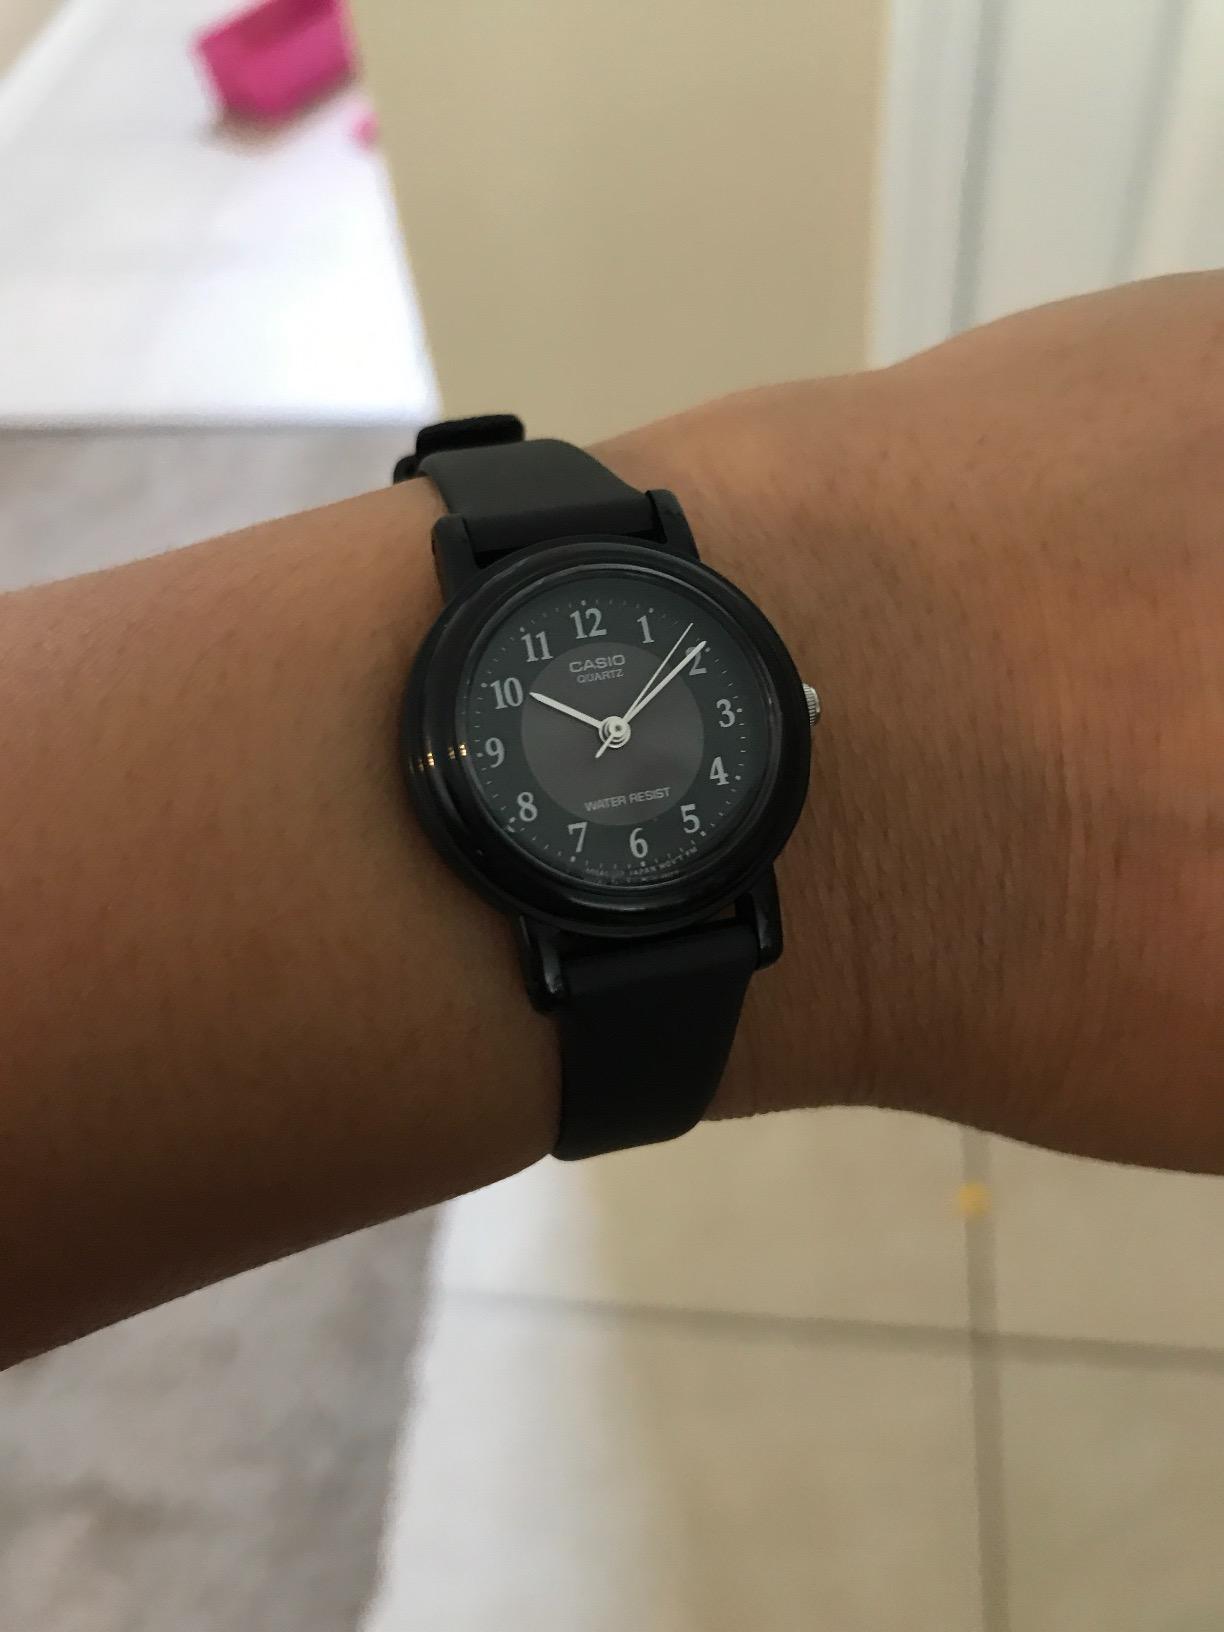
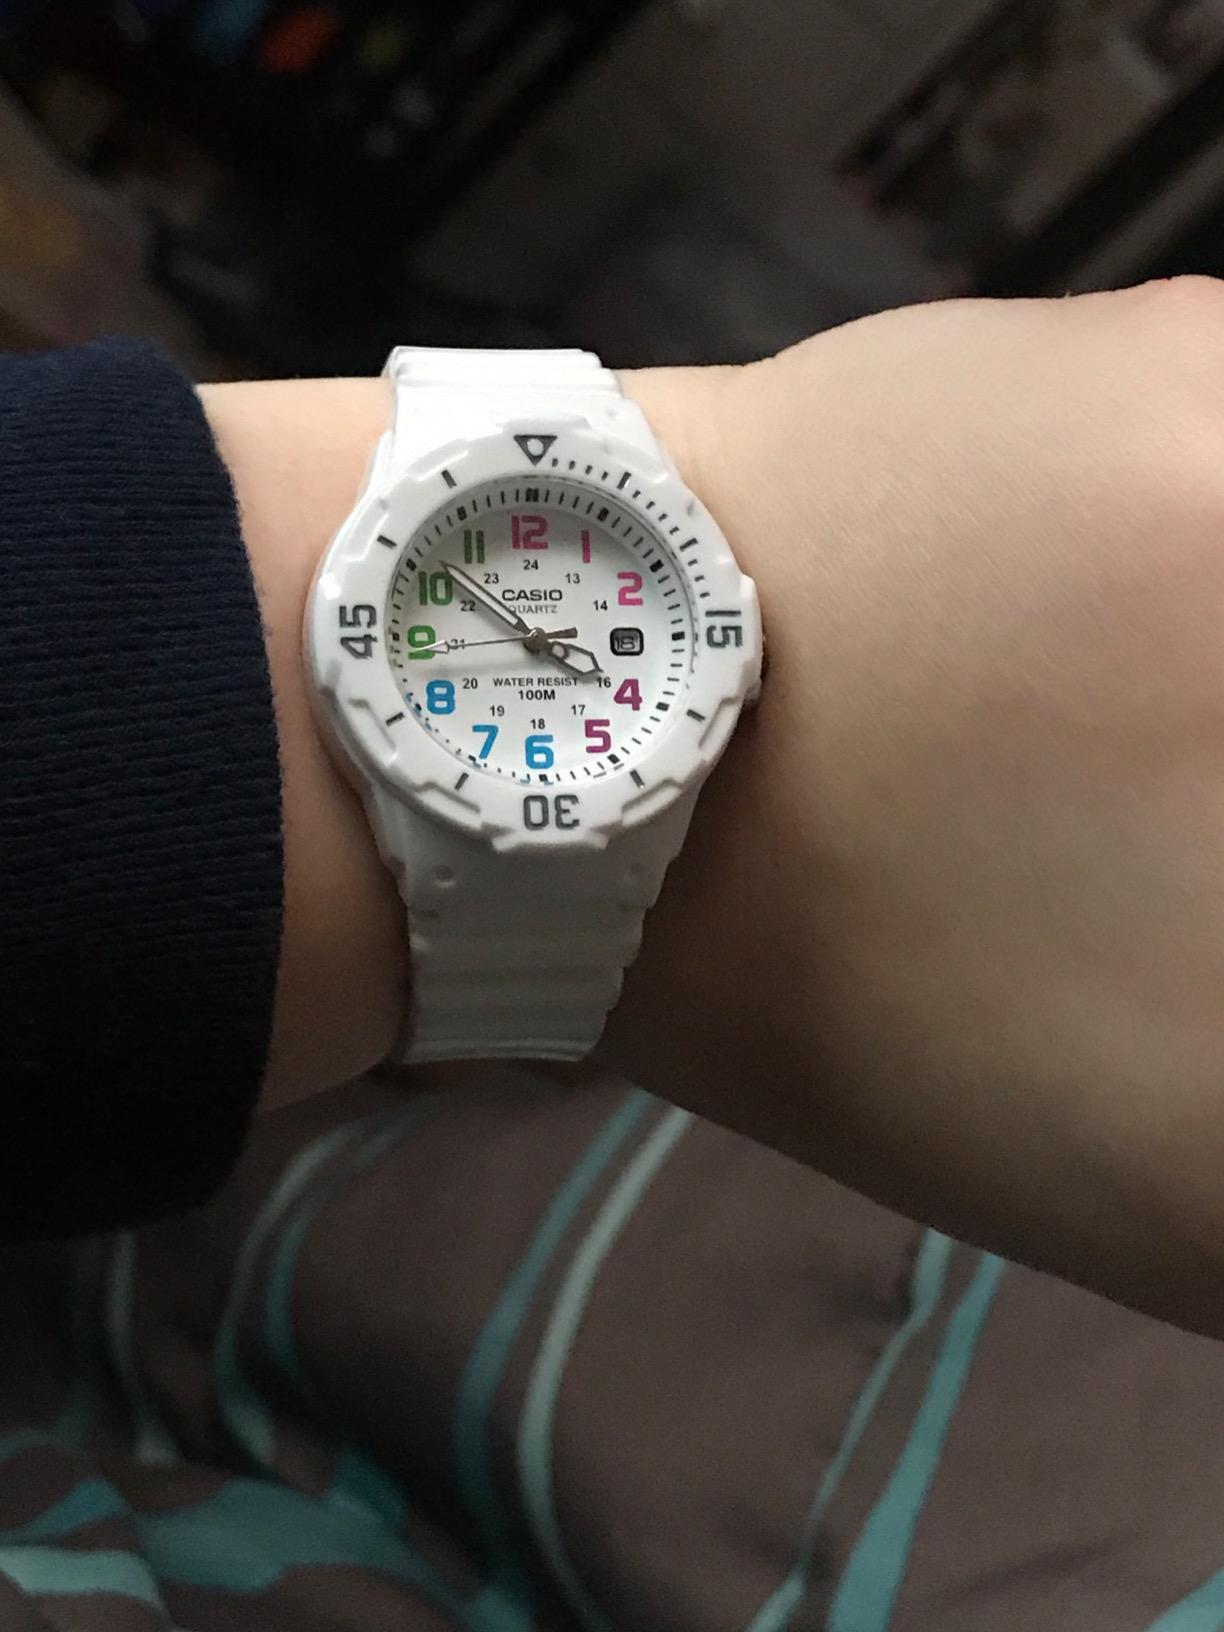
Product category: accessories_watch
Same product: no